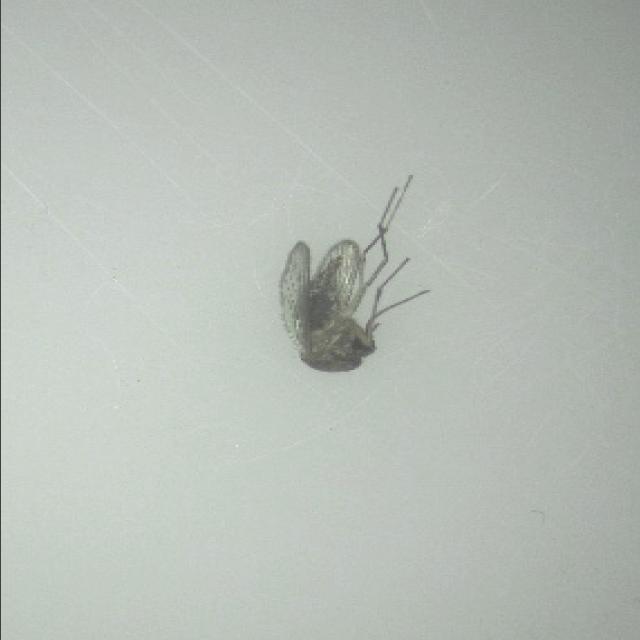
Species: culex_tritaeniorhynchus